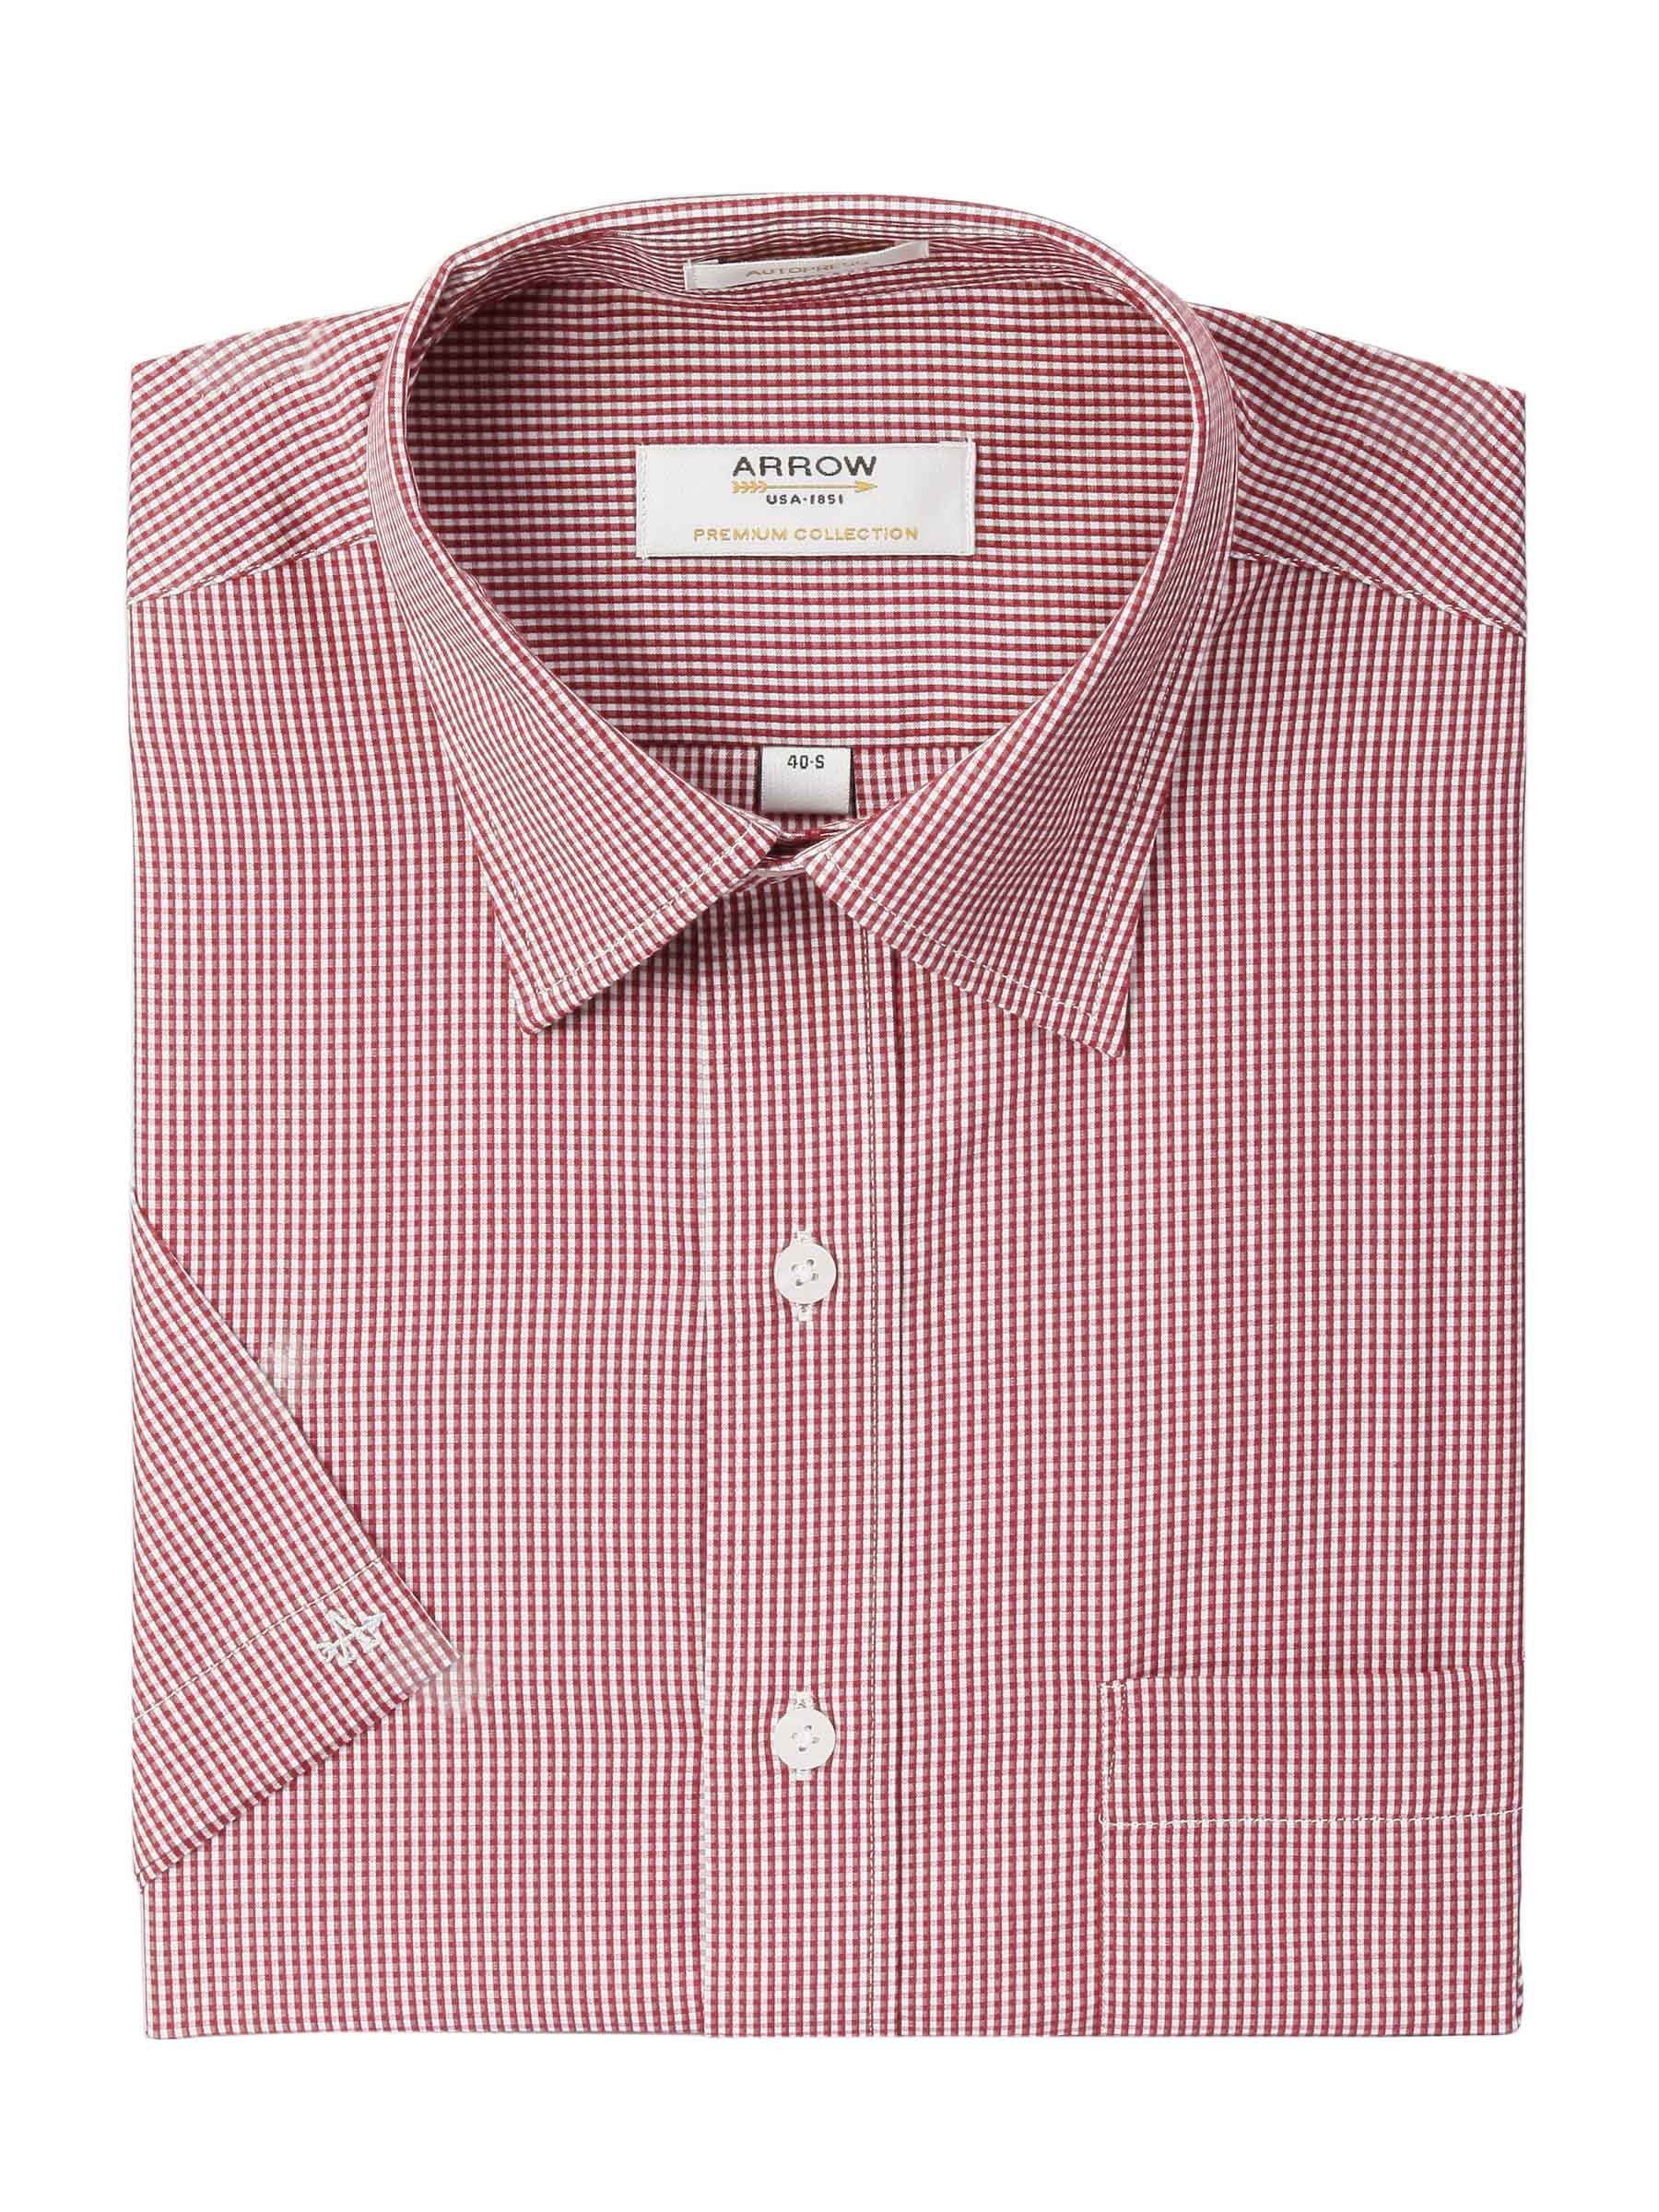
Arrow Men Check Red Shirts
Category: Apparel / Topwear / Shirts
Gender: Men
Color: Red
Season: Fall 2011
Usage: Formal